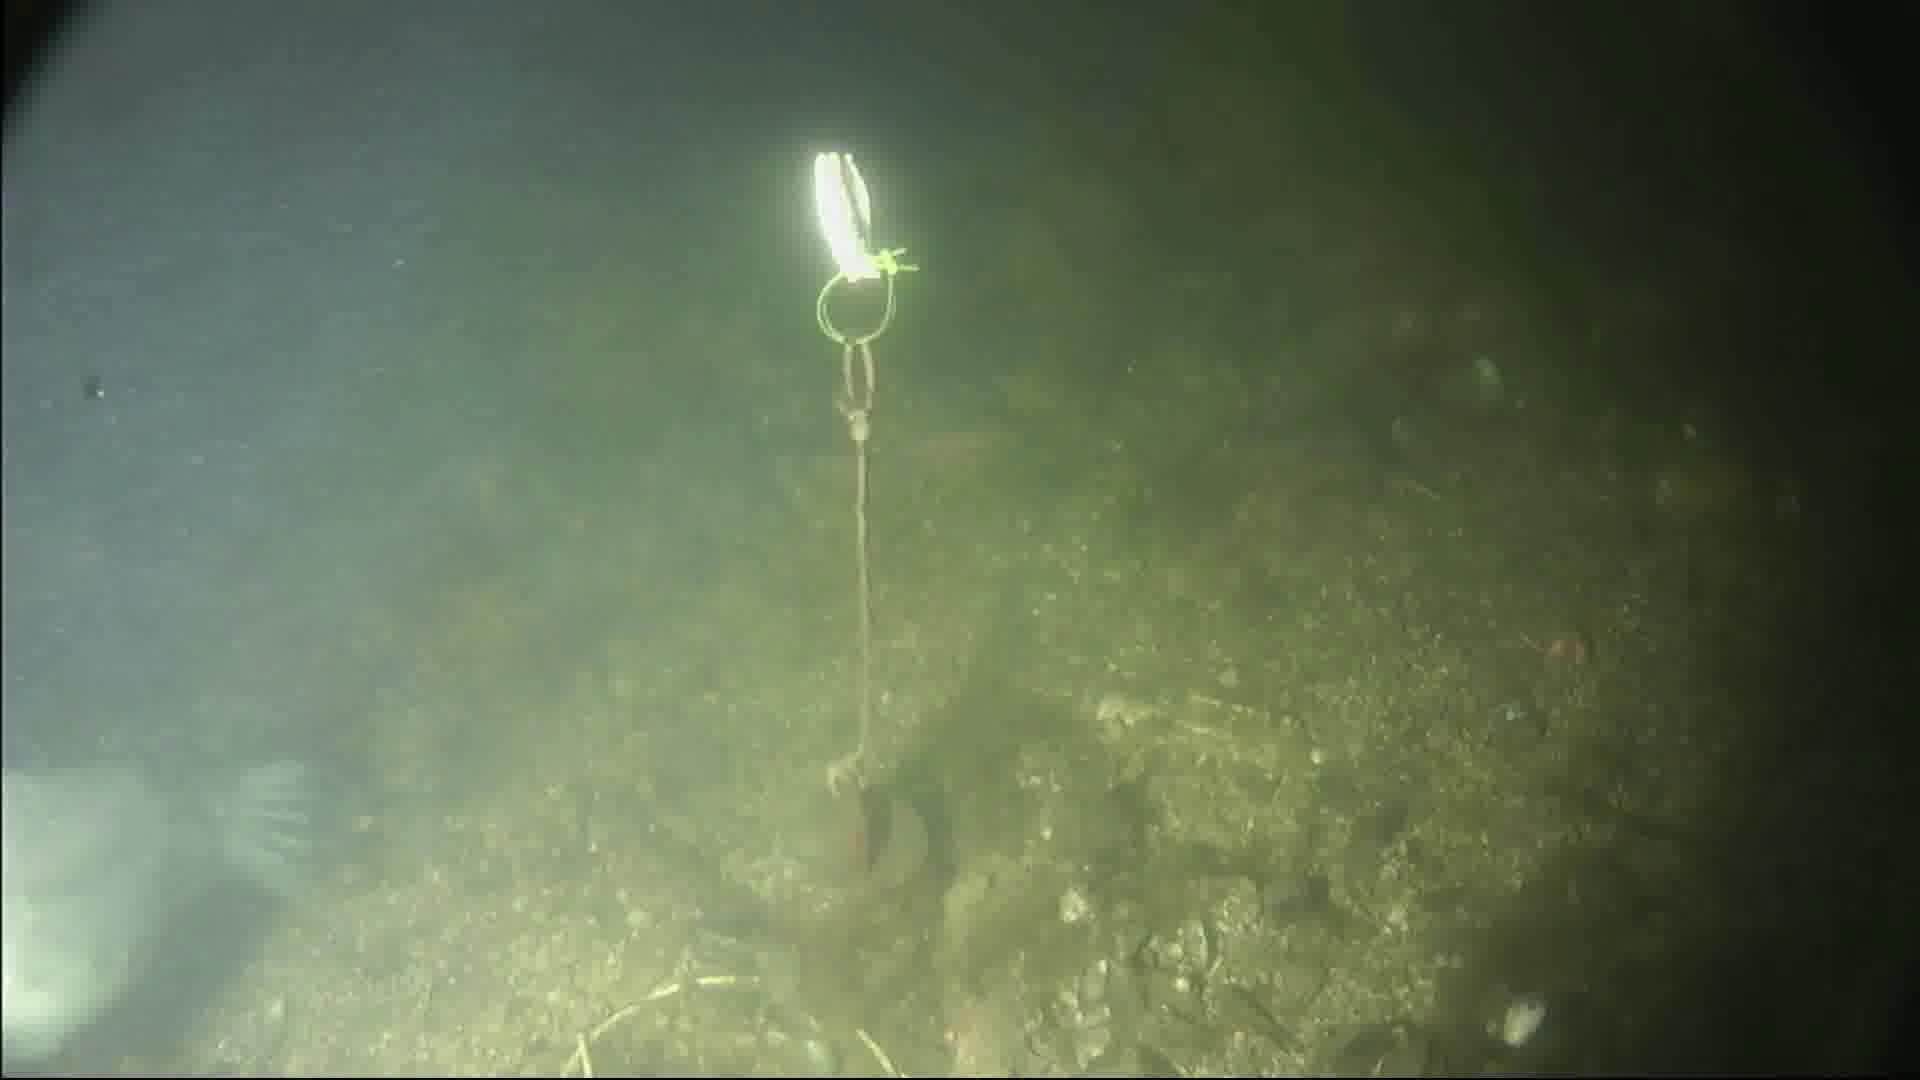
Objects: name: fish